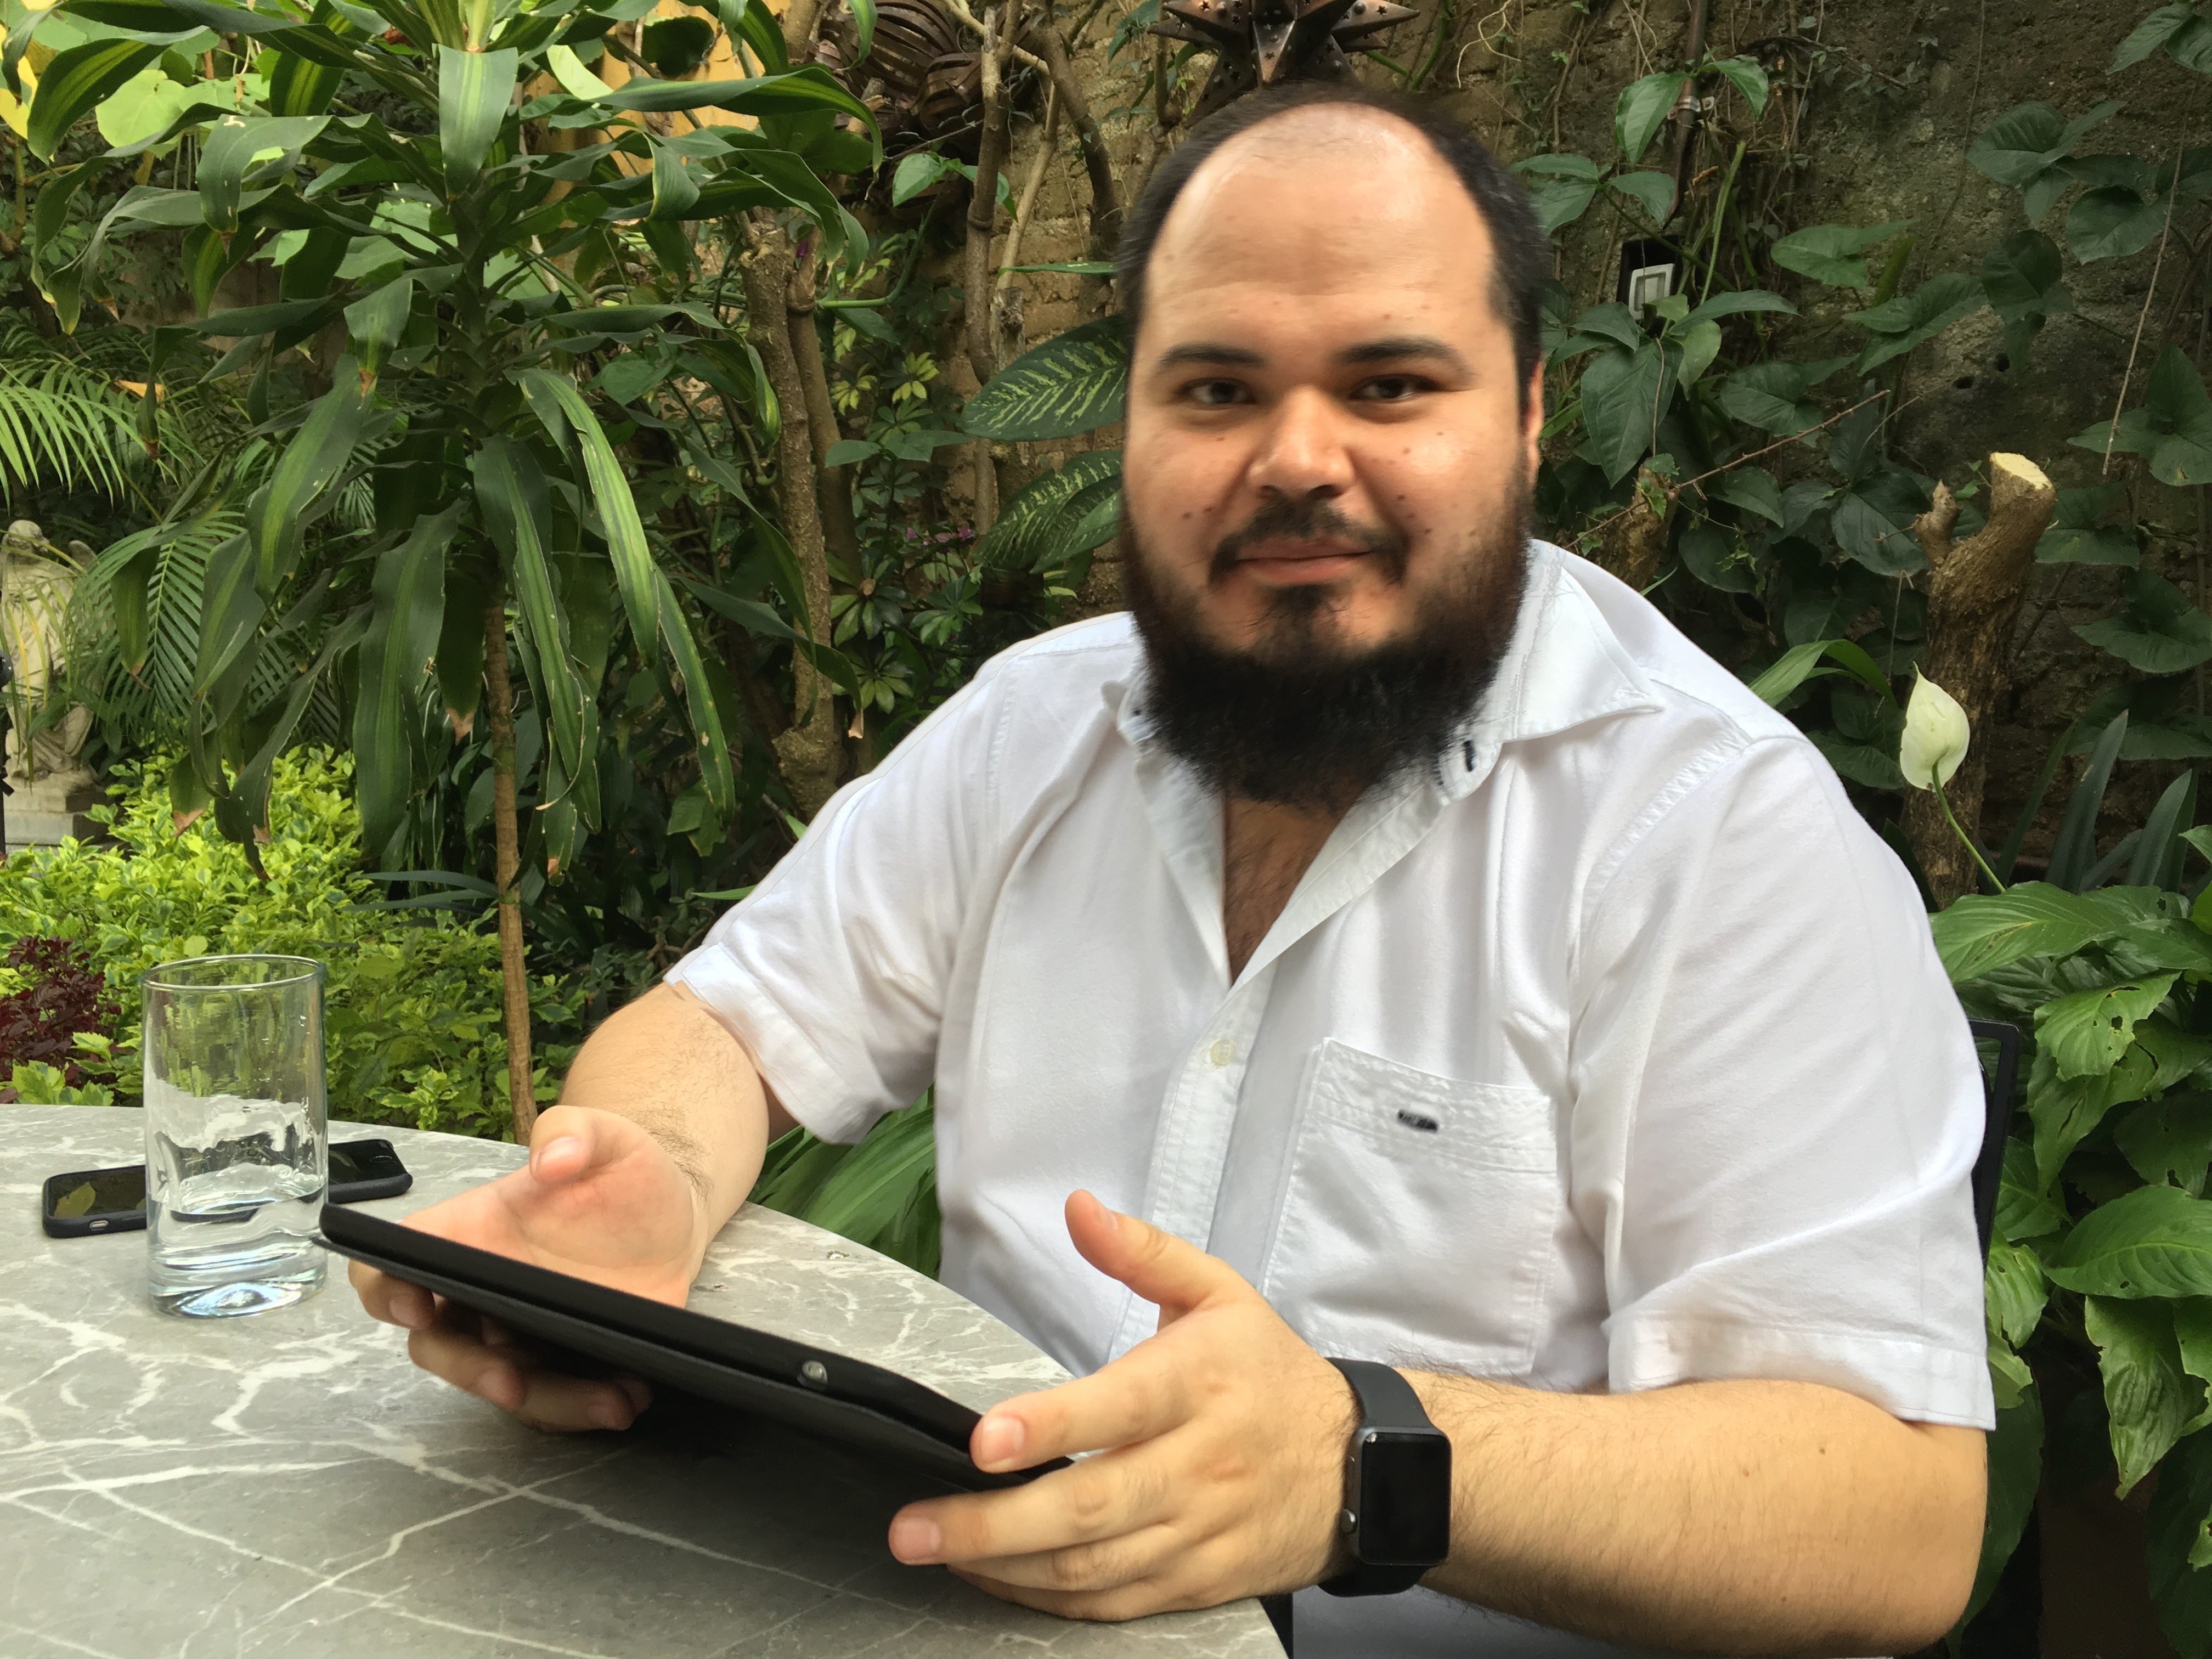
person, biology, professional, profession